Eduardo Rodríguez (Argentine footballer)

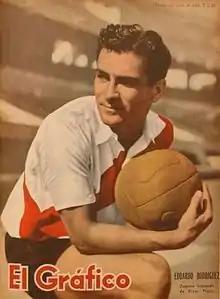

Eduardo Rodríguez (20 March 1918 – 25 March 2000) was an Argentine footballer. He played in three matches for the Argentina national football team from 1943 to 1945. He was also part of Argentina's squad for the 1946 South American Championship.